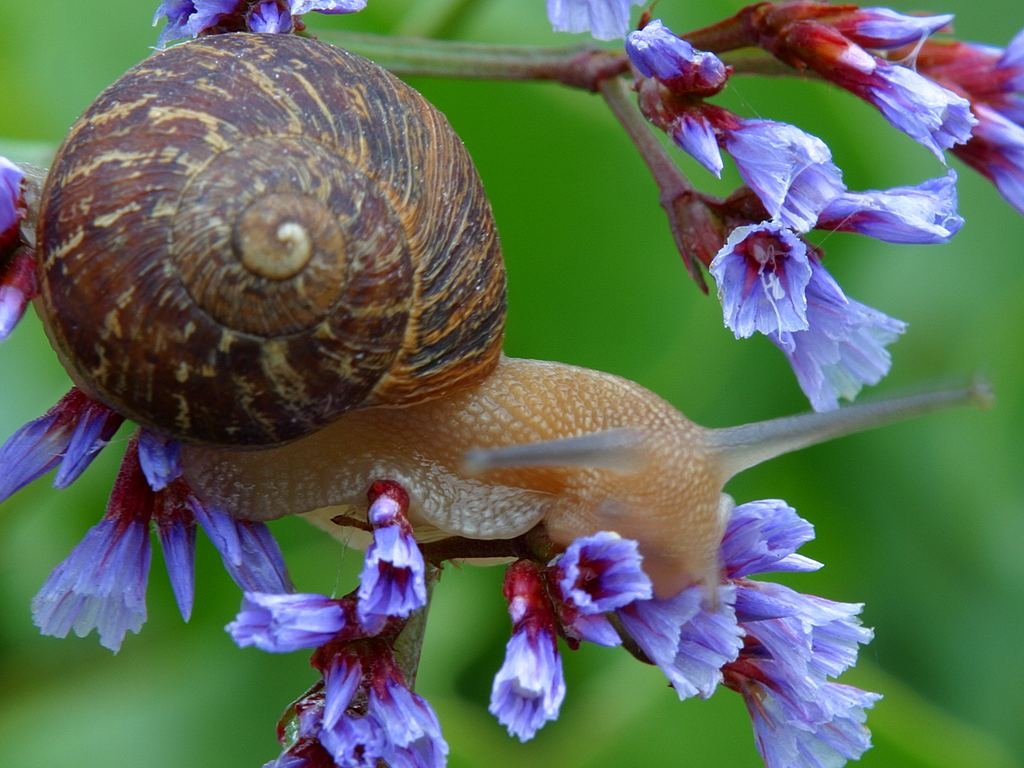
nature, plant, leaf, flower, animal, green, insect, botany, flora, fauna, shell, invertebrate, close up, snail, creature, animal world, nectar, macro photography, slowly